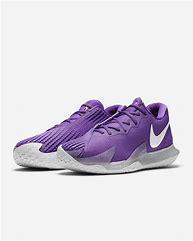
Brand: Nike
Model: Court Air Zoom Vapor Cage 4